768th Bombardment Squadron

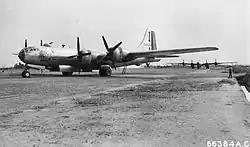
Squadron B-29 Superfortress

The squadron was first activated on 1 July 1943 at Smoky Hill Army Air Field, Kansas as one of the four original squadrons of the 462d Bombardment Group, and was intended to be one of the first units to fly the Boeing B-29 Superfortress. However, no B-29s were available to equip the squadron. However, no B-29s were available to equip the squadron. It moved to Walker Army Air Field, Kansas at the end of the month. Smoky Hill and Walker were two of four bases chosen for B-29 training based on their proximity to Boeing's factory at Wichita, Kansas, where most of the early Superfortresses would be produced.